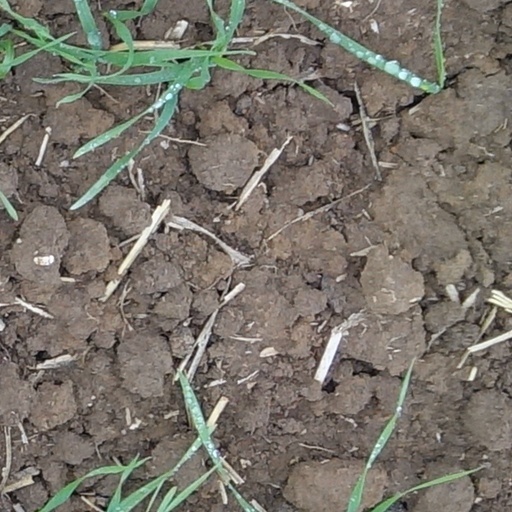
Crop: wheat